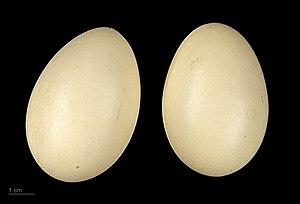
La Sarcelle de la puna est une espèce d'oiseaux aquatiques de la famille des Anatidae.